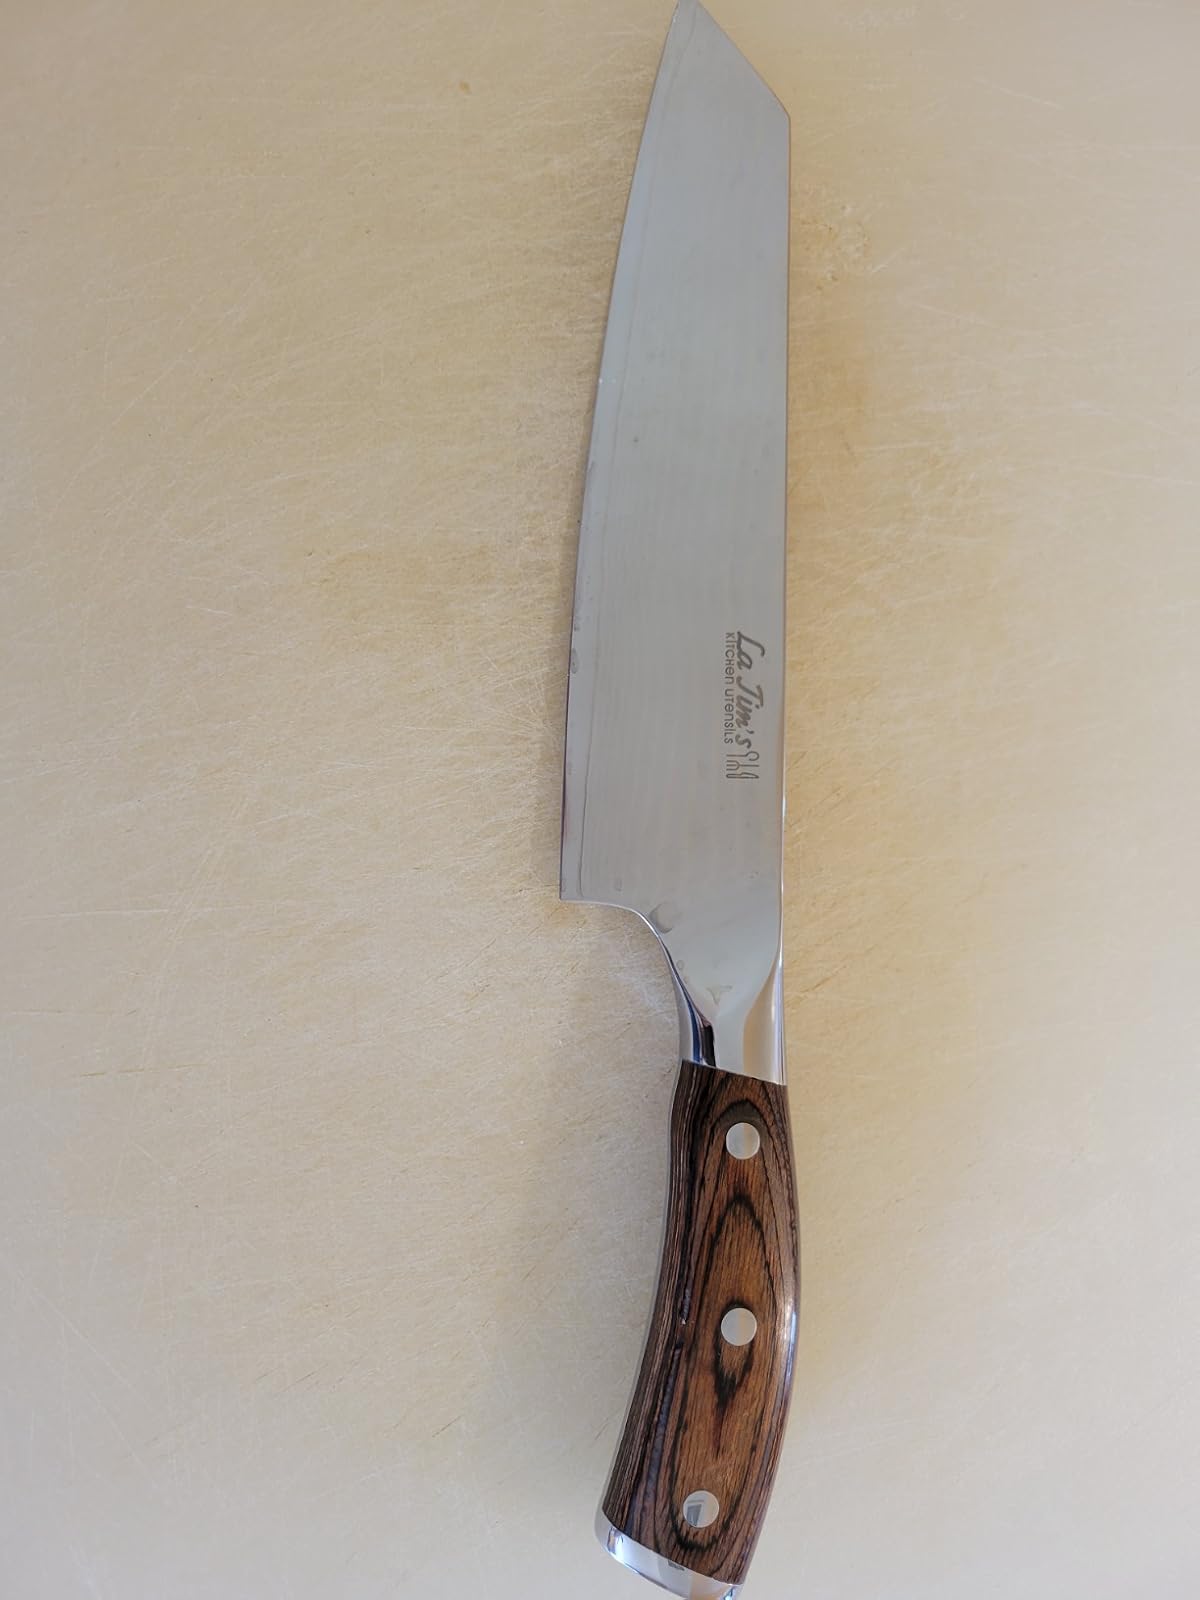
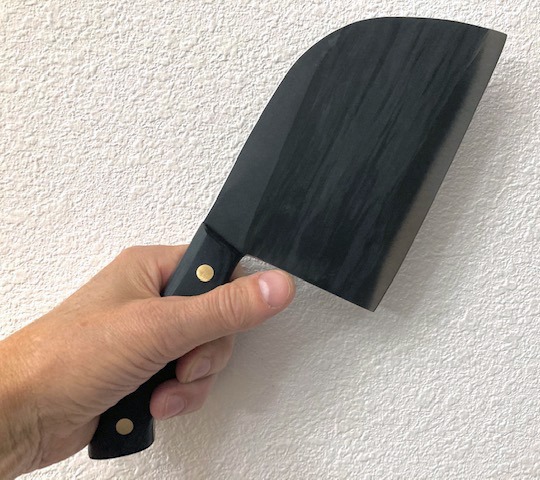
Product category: items_knife
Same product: no